Ed Emshwiller

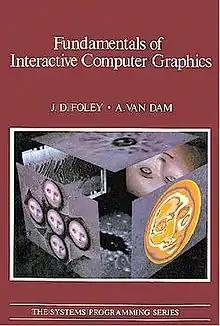
A frame from Ed Emshwiller's video "Sunstone" (1979) was used on the front cover of this 1982 book published by Addison-Wesley.

"Thanatopsis" (1962), featuring brother Mac Emshwiller and sharing the title with William Cullen Bryant's 1817 poem, was his first five-minute film. In 1964, a Ford Foundation grant allowed Emshwiller to pursue his interest in film. Active in the New American Cinema movement of the 1960s and early 1970s, he created multimedia performance pieces and did cine-dance and experimental films, such as the 38-minute "Relativity" (1966). He also was a cinematographer on documentaries, such as Emile de Antonio's "Painters Painting" (1972), and feature films, such as "Time of the Heathen" (1962) and Adolfas Mekas' "Hallelujah the Hills" (1963). Emshwiller's footage of Bob Dylan singing "Only a Pawn in Their Game" on July 6, 1963, at a Voters' Registration Rally in Greenwood, Mississippi, was shot for Jack Willis' 1963 documentary "The Streets of Greenwood" and appears in D. A. Pennebaker's Dylan documentary, "Dont Look Back" (1967). For the US Information Agency, he directed "Faces of America" (1965) and "The 21st Century: The Shape of Films to Come" (1968), a film that presents examples of films shown at Expo '67 that feature startling new visual effects and innovations. "Filme with Three Dancers" was made in 1970.